Yuanmou Man

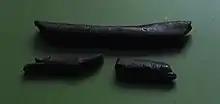
The Yuanmou tibia

The tibia is a long mid-shaft fragment. It is gracile and laterally (on the sides) flattened. The anterior (front) aspect is round and obtuse, and has a weak S-curve. The interosseous crest (which separates the muscles on the back of the leg from those of the front of the leg) is shallow. On the posterior (back) aspect, there is a ridge running down the middle, developed attachment (where the muscle used to attach to the bone) for the flexor digitorum longus muscle (which flexes the toes), and a defined soleal line. It is somewhat similar to tibiae assigned to "H. habilis". Like other "H. erectus", the tibia is quite thick, constricting the medullary cavity where the bone marrow is stored. At the probable midpoint of the shaft, the circumference is , the breadth from left to right is , and from front to back is . The individual may have stood roughly .